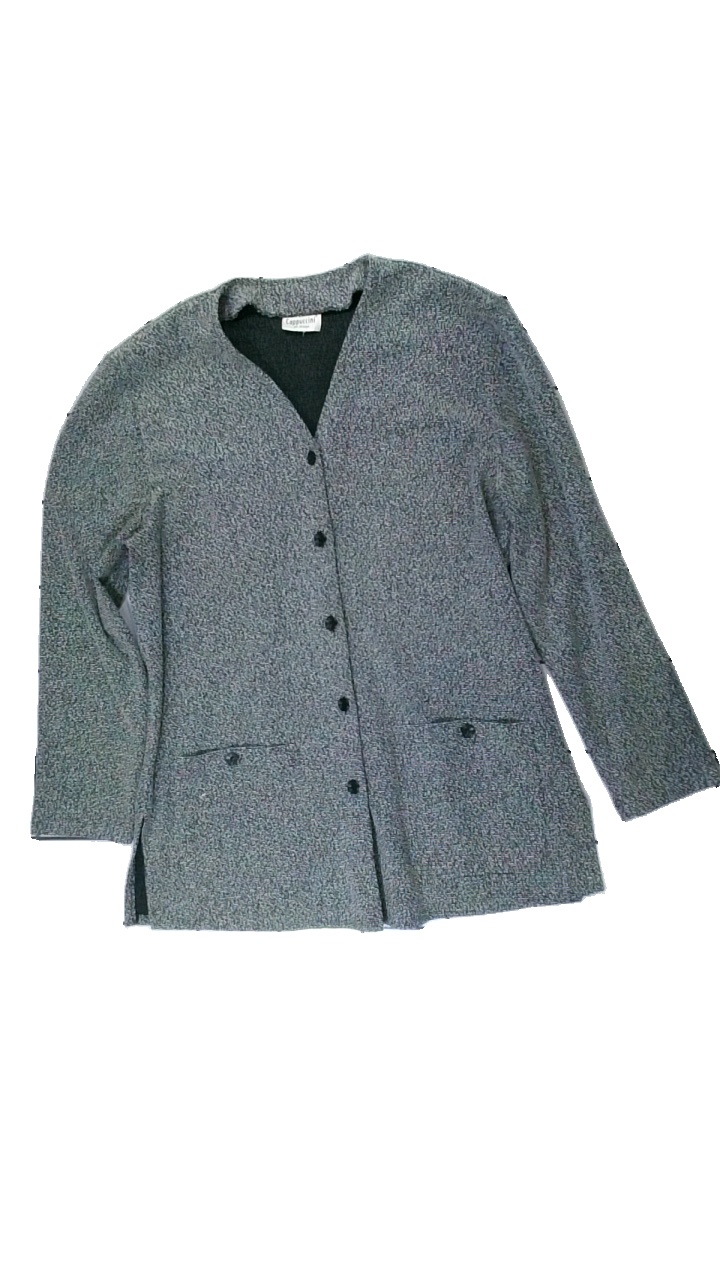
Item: Cardigan (Ladies)
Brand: Cappuchini
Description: melerad kofta med fickor fram
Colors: White, Black
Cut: Regular
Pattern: Other
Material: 68% polyester 32% cotton
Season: All
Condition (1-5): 5
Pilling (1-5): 5
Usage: Reuse
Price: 50-100